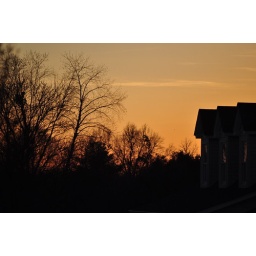
A pastel orange sunset in the sky and reflected in the windows of the house.